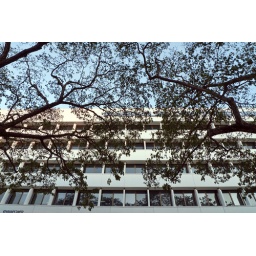
I just liked the contrast between the tree branches reaching out to each other with the building in the background